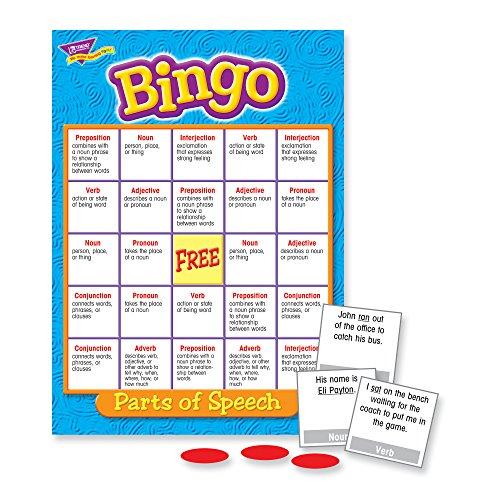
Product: Parts of Speech Bingo Game
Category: Toys & Games | Games & Accessories | Board Games
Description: Players learn to identify and define eight parts of speech Traditional 5 x 5 grid format can be played eight ways to meet the needs of learners of all abilities Set includes: 36 playing cards, over 700 chips, caller's mat and cards, and a sturdy storage box Fun for large or small group use Ideal for teaching: 3rd Grade to 8th Grade Ages 8 to 13.
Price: $10.66
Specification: ProductDimensions:7.1x9.8x1.3inches|ItemWeight:0.8ounces|ShippingWeight:1.3pounds(Viewshippingratesandpolicies)|DomesticShipping:ItemcanbeshippedwithinU.S.|InternationalShipping:ThisitemcanbeshippedtoselectcountriesoutsideoftheU.S.LearnMore|ASIN:B0007P94OQ|Itemmodelnumber:T-6134|Manufacturerrecommendedage:9yearsandup